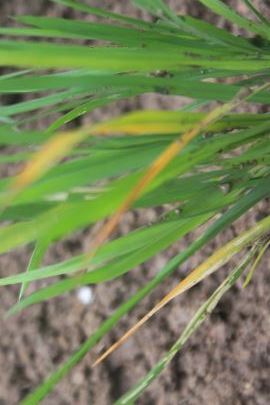
Disease: Tungro